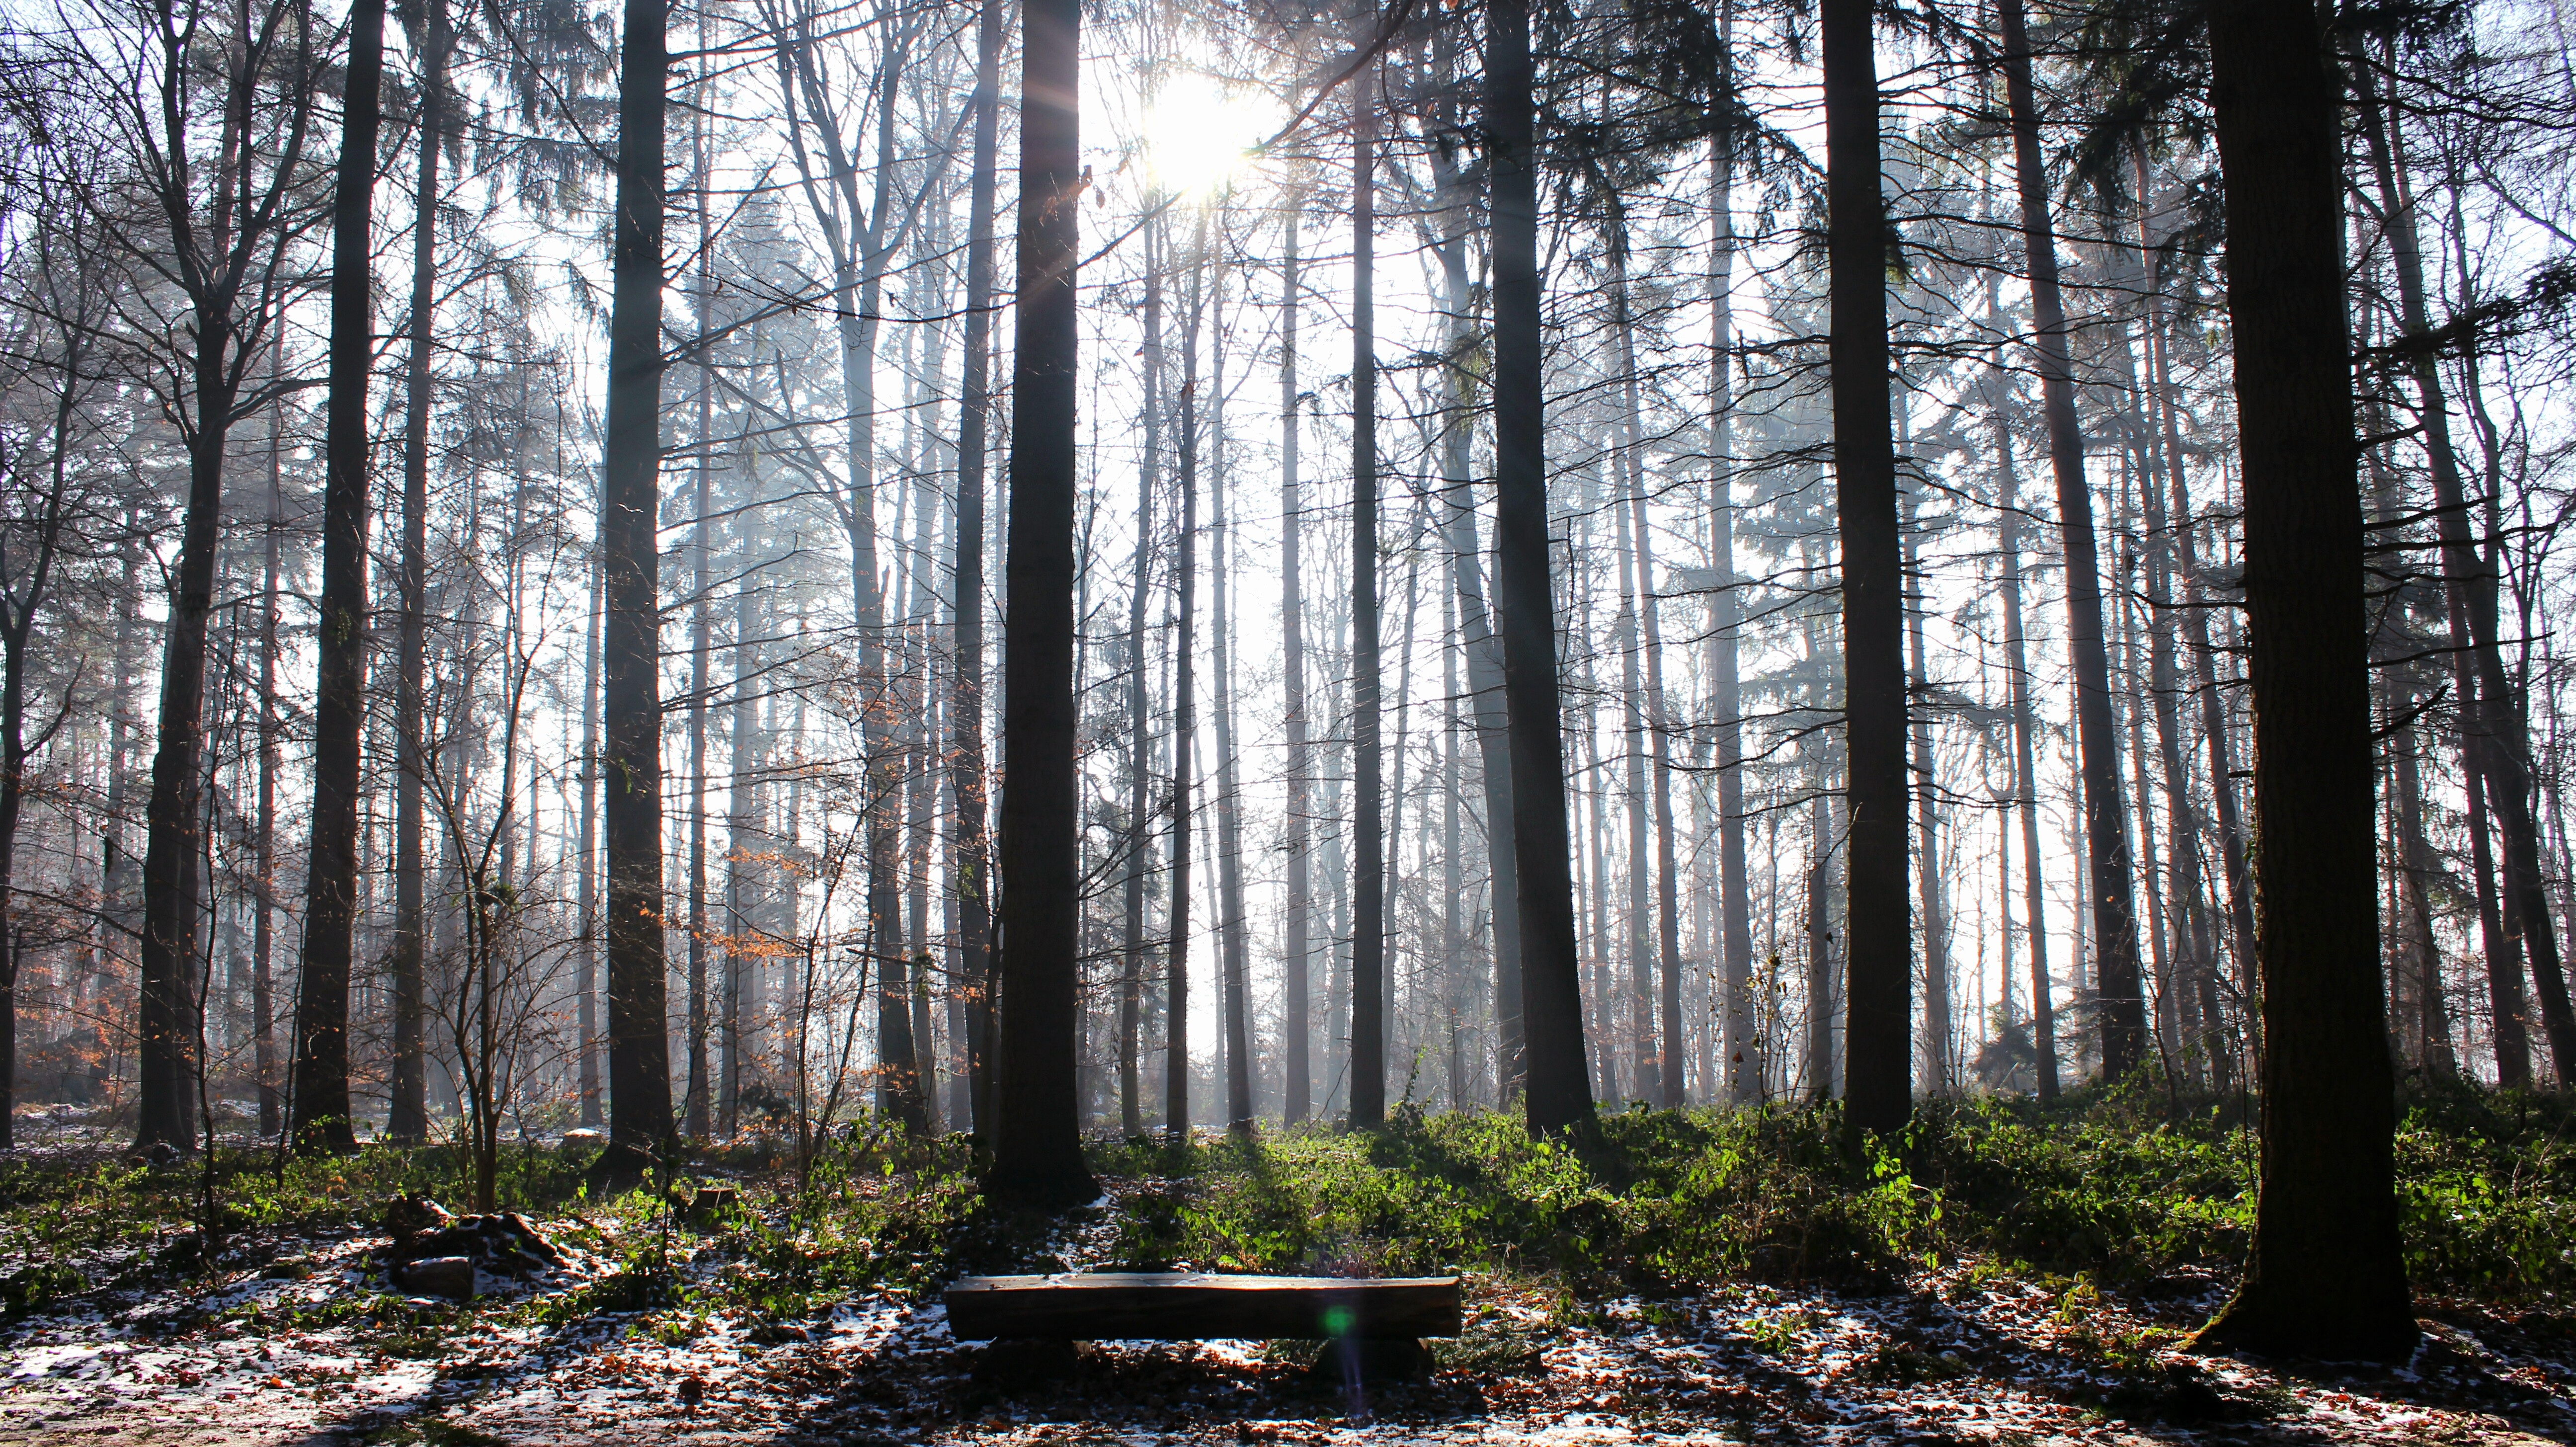
tree, nature, forest, wilderness, light, plant, wood, fog, trail, air, relax, autumn, rest, leisure, sit, trees, bank, spruce, deciduous, grove, light beam, woodland, habitat, ecosystem, biome, old growth forest, natural environment, atmospheric phenomenon, woody plant, temperate broadleaf and mixed forest, temperate coniferous forest